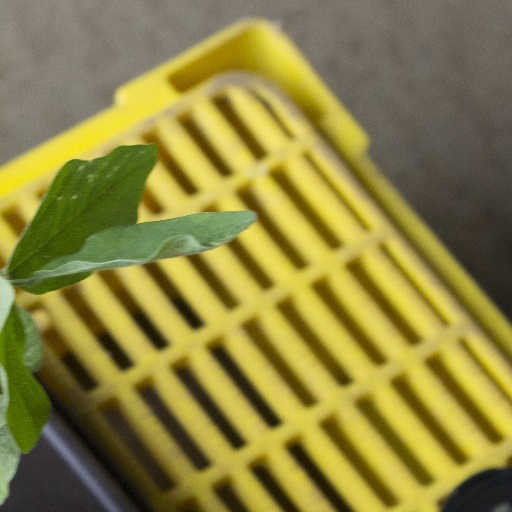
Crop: soybean